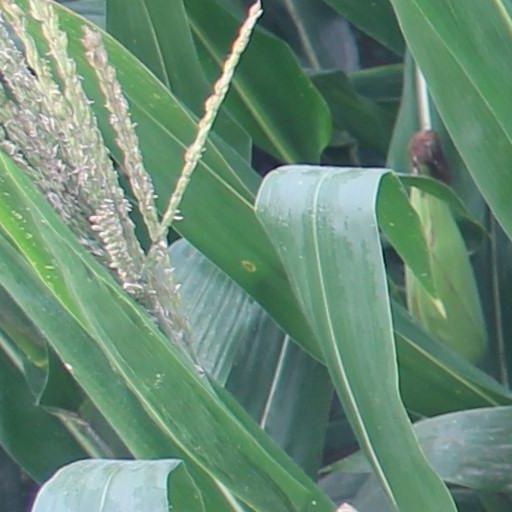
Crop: maize; corn